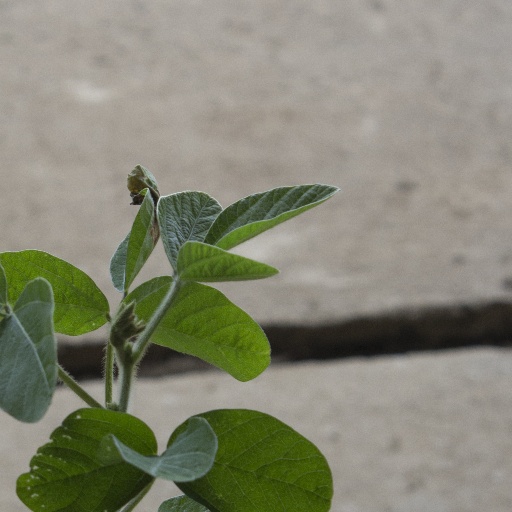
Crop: soybean